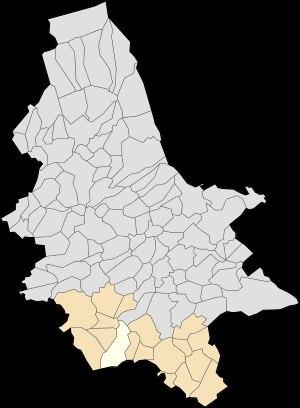
Audincthun est une commune française située dans le département du Pas-de-Calais en région Hauts-de-France.